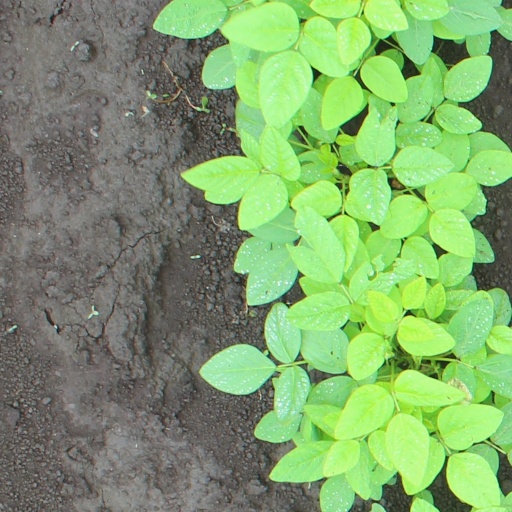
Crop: soybean